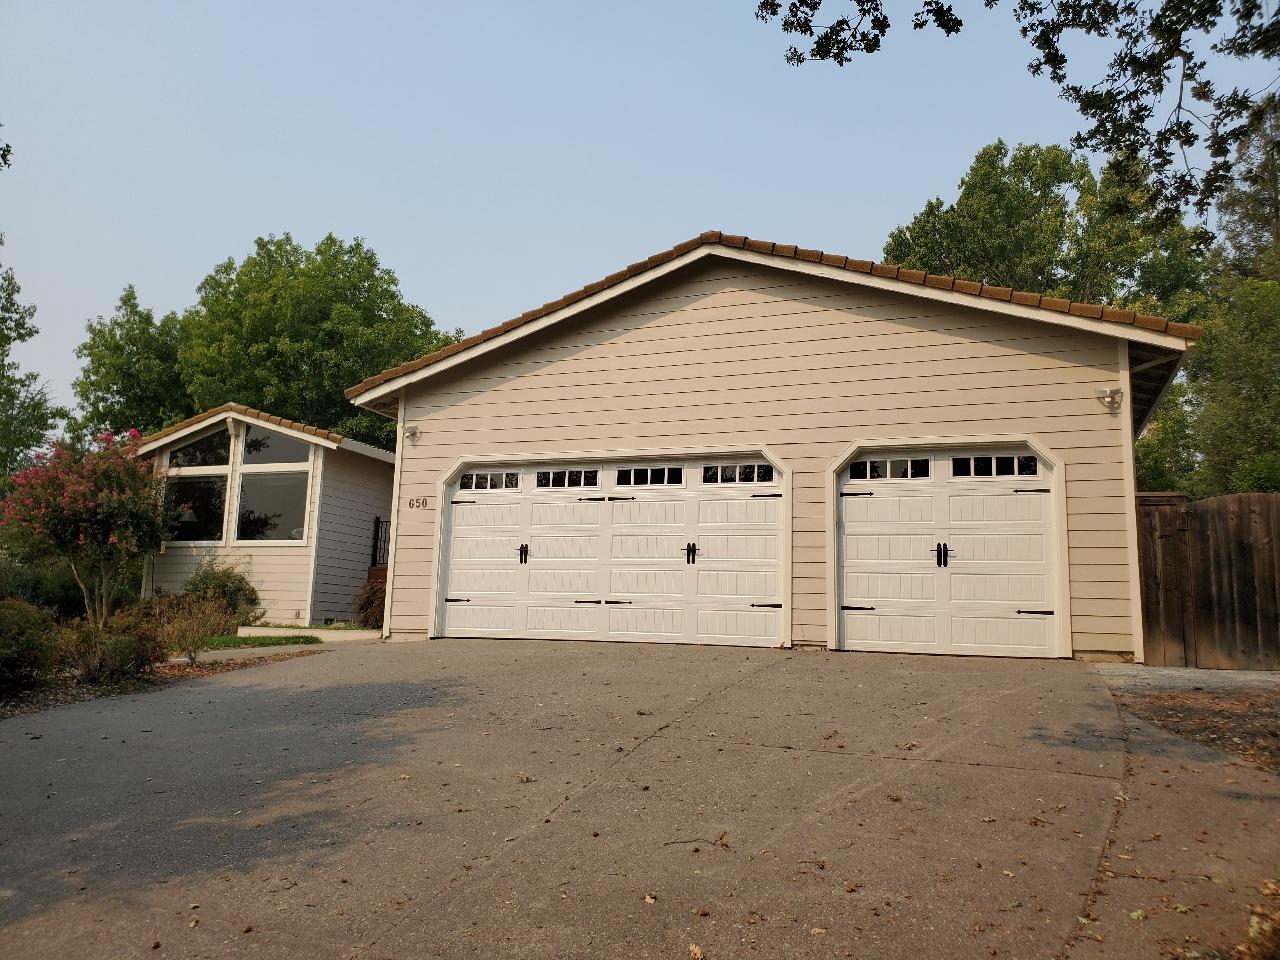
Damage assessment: no_damage